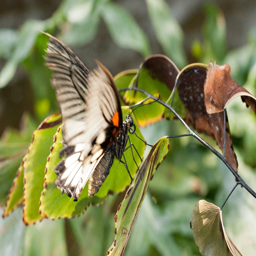
i kept startling the butterflies as approached to make friends , they seem to be very timid